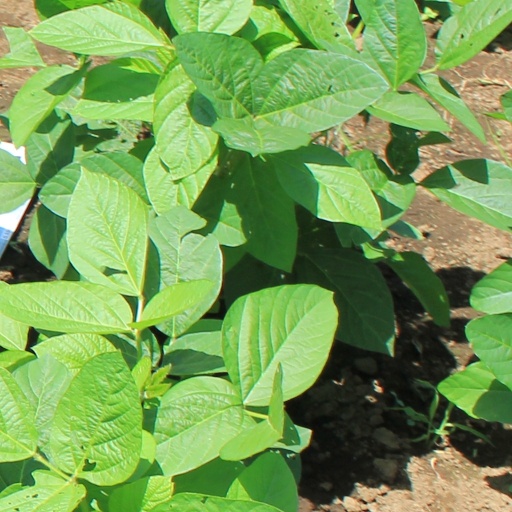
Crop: soybean